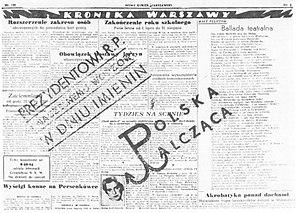
L'Organisation Wawer est une organisation de résistance de la jeunesse polonaise, spécialisée dans les en Pologne occupée durant la Seconde Guerre mondiale. L'organisation compte environ 500 membres, dont près de la moitié sont des scouts de Szare Szeregi. En 1941, elle fusionne avec l'organisation Palmiry dirigée par Kazimierz Gorzkowski pour former l'organisation Wawer-Palmiry.